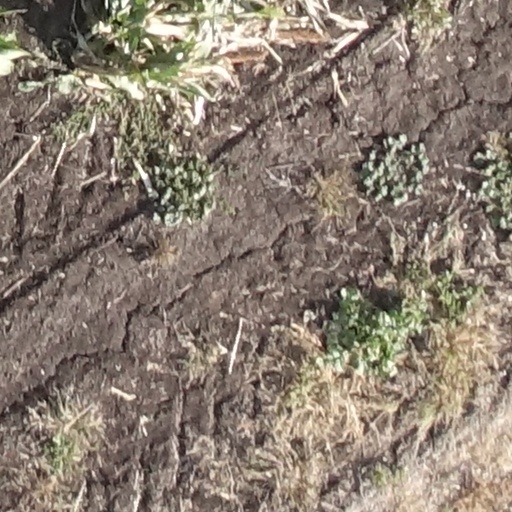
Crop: sorghum